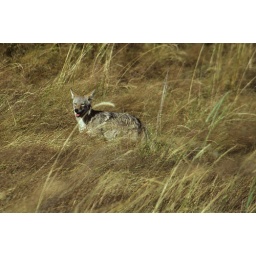
I spotted this coyote in a field in Richfield, Washington